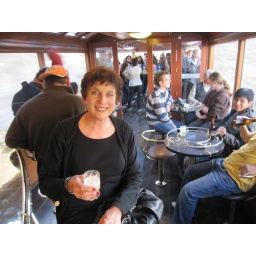
Mom in the bar car